Pridvorica (Lajkovac)

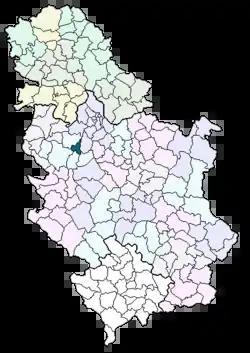
Location of the municipality of Lajkovac in Serbia

Pridvorica (in Serbian Cyrillic ) is a village in Serbia located in the municipality of Lajkovac, and the district of Kolubara. In 2002, it had 227 inhabitants, of which 226 were Serbs (99.55%).